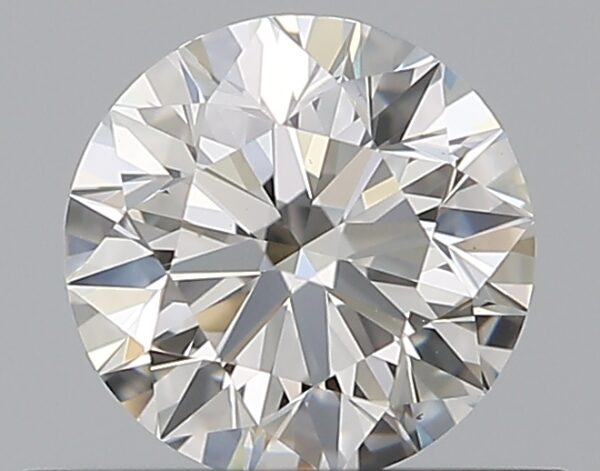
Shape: round
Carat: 0.5
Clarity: VS1
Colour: G
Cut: EX
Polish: EX
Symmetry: EX
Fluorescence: ST
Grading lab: GIA
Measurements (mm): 5.05 x 5.07 x 3.17